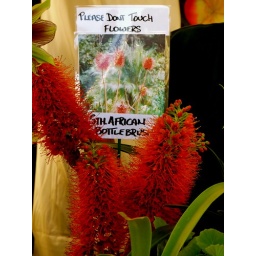
This rare flower was exhibited in an annual spring flora festival in Mount Penang, Central Coast, Australia